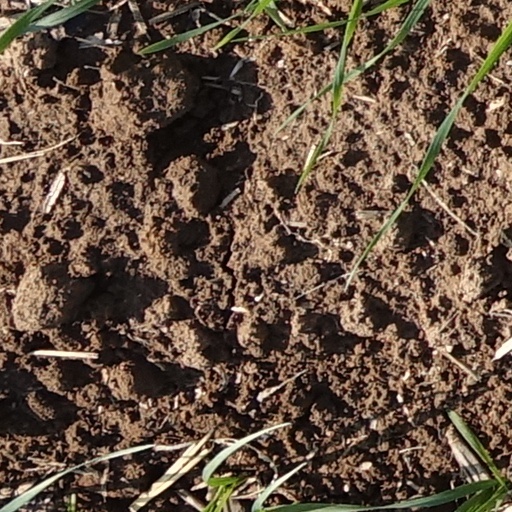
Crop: wheat